Careful (2017 film)

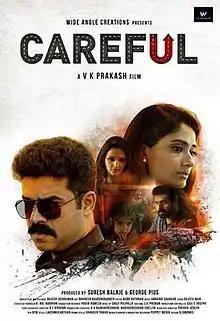

Careful is a 2017 Indian Malayalam-language thriller film directed by V. K. Prakash. The film stars Vijay Babu, Sandhya Raju, Saiju Kurup, and Parvathy Nambiar in lead roles. It was released in India on 26 May 2017. It is a remake of 2016 Kannada film "U Turn" by Pawan Kumar. The film marked actress Jomol's feature film comeback after a decade-long hiatus from film acting.